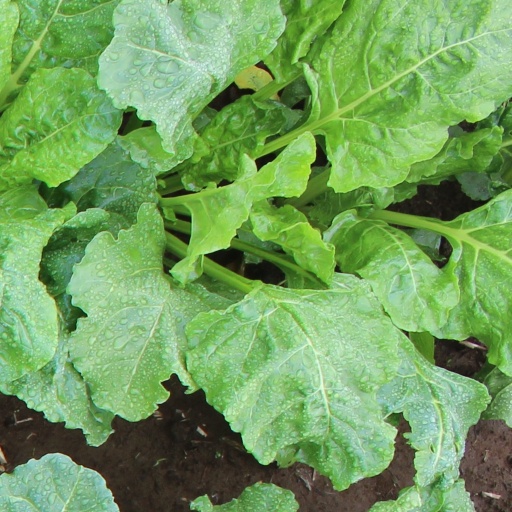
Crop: sugar beet